Jay Leno

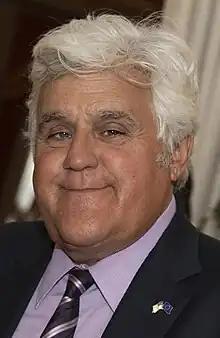
Leno in 2019

James Douglas Muir Leno (born April 28, 1950) is an American television host, comedian, and writer. After doing stand-up comedy for years, he became the host of NBC's "The Tonight Show" from 1992 until 2009 when Conan O'Brien took over as host. Beginning in September 2009, Leno started a primetime talk show, "The Jay Leno Show", which aired weeknights at 10:00 p.m. ET, also on NBC. O'Brien turned down NBC's offer to have Leno host a half hour monologue show before "The Tonight Show" to boost ratings amid reported viewership diminishing, which sparked the 2010 "Tonight Show" conflict that resulted in Leno's returning to hosting the show on March 1, 2010. He hosted his last episode of his second tenure on February 6, 2014. That year, he was inducted into the Television Hall of Fame. From 2014 to 2022, he hosted "Jay Leno's Garage," and from 2021 to 2023, hosted the revival of "You Bet Your Life".